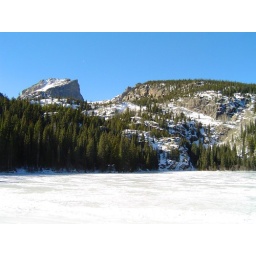
The smooth frozen lake is surrounded by thick pine trees, and hills, at the Rocky Mountain National park